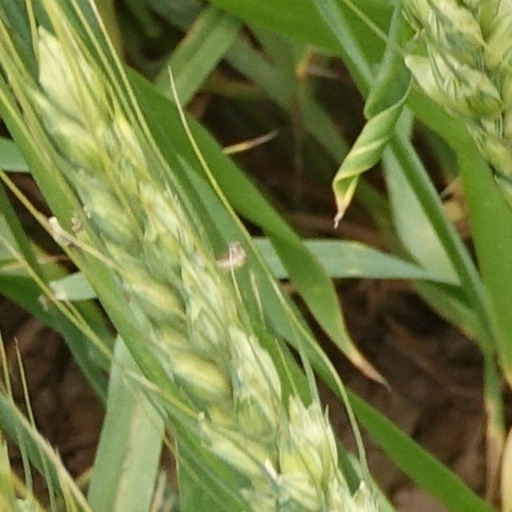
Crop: wheat